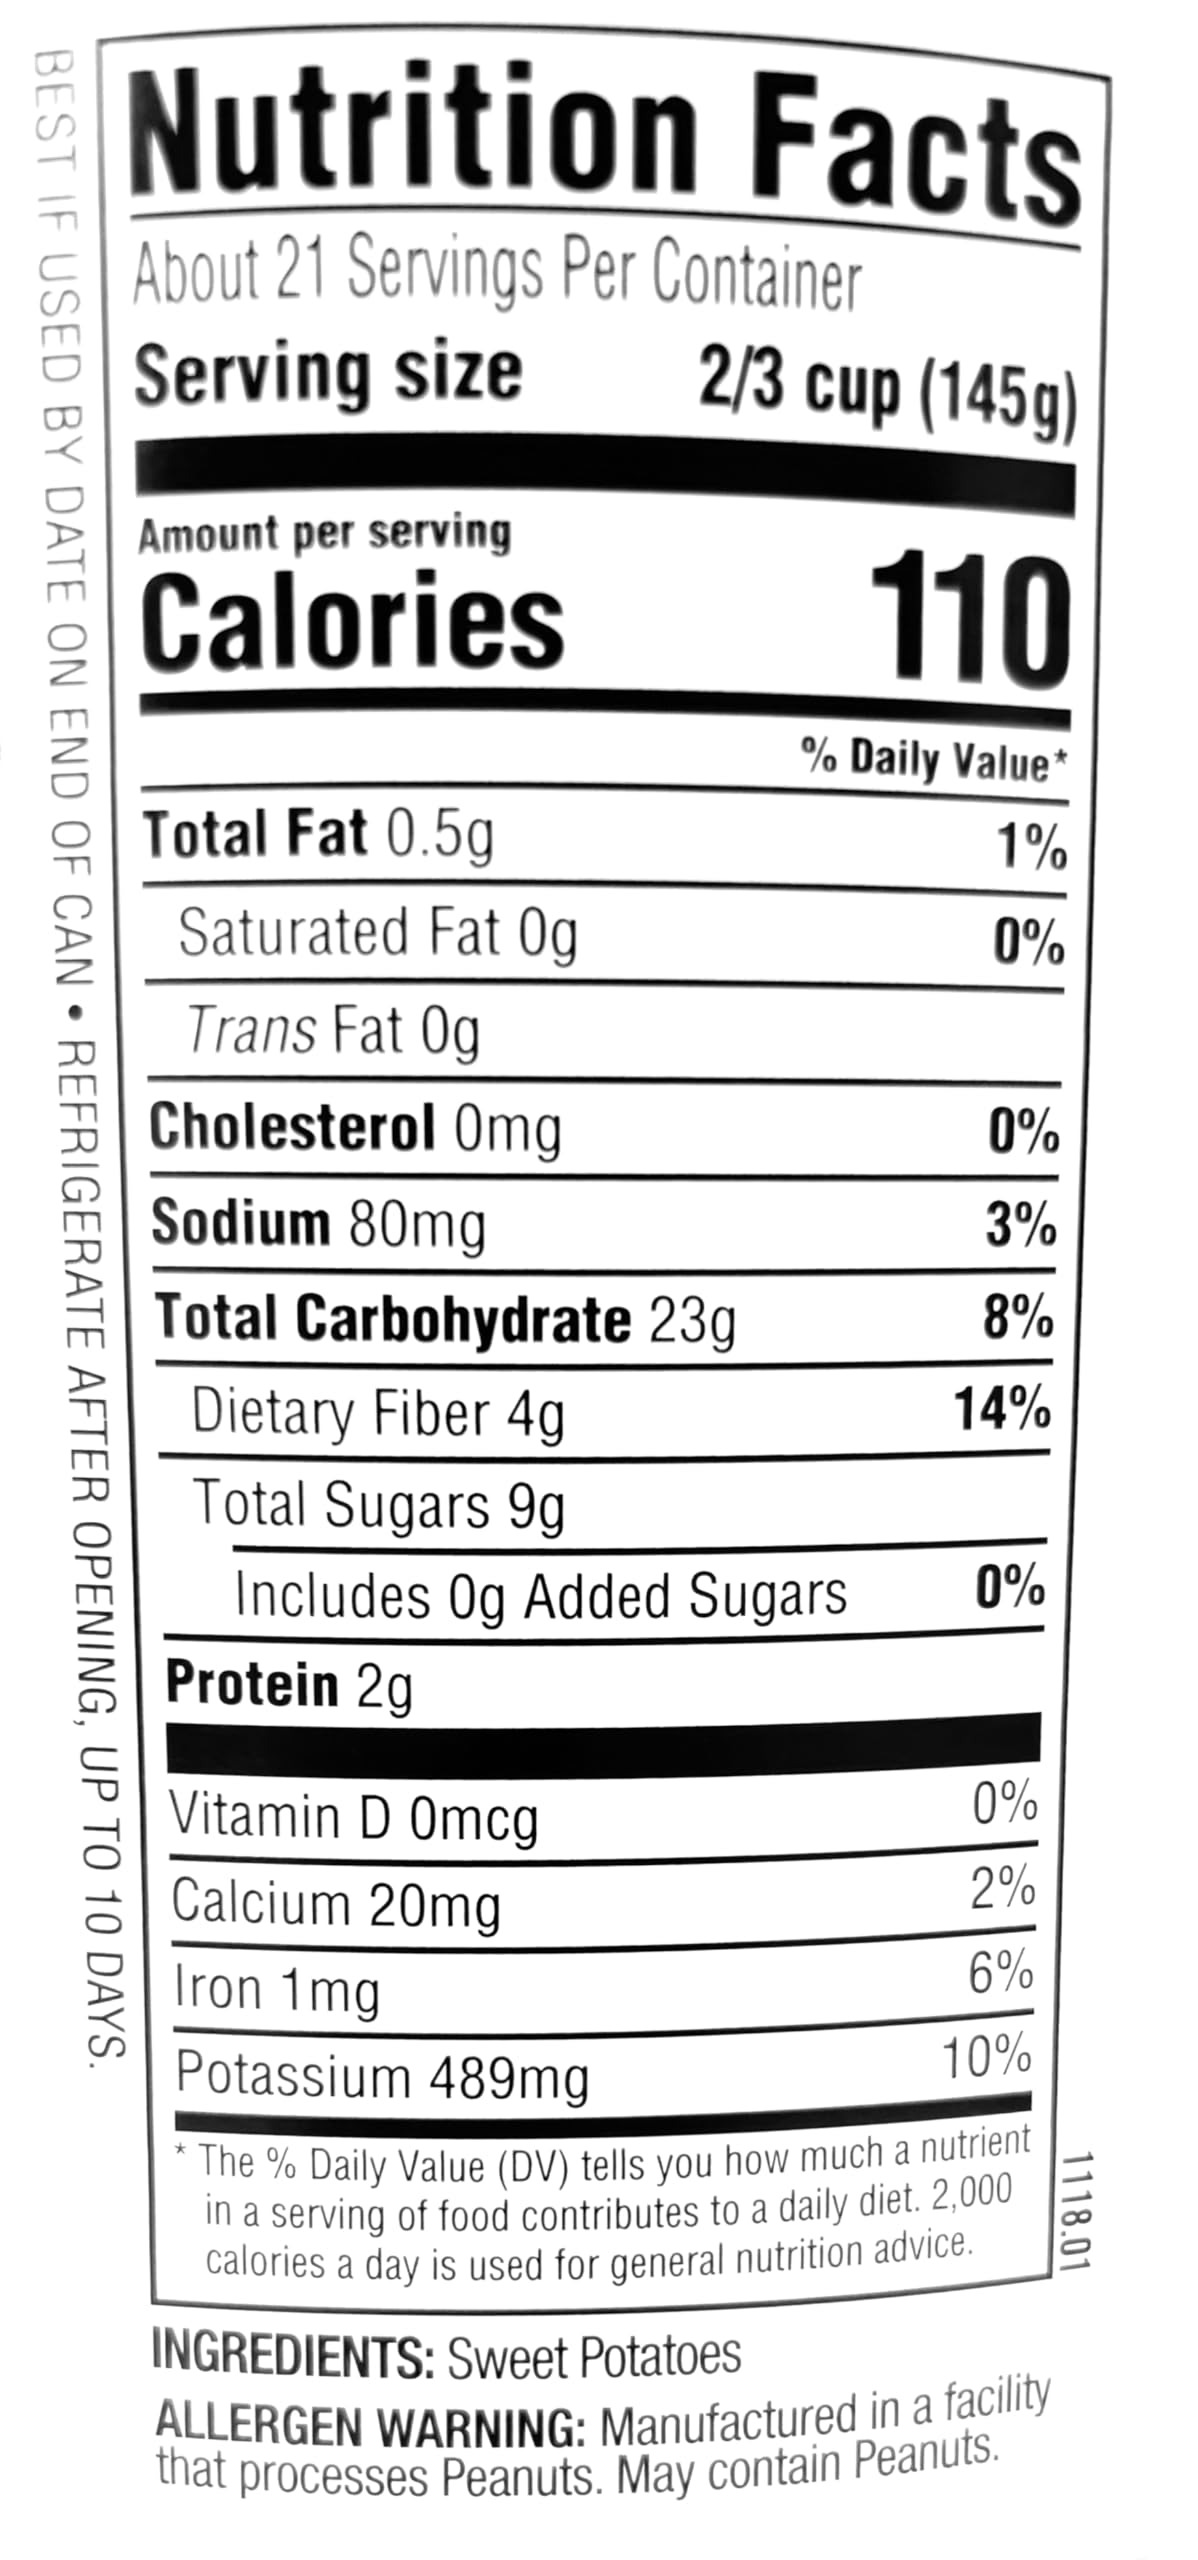
Item Name: Real Southern Style Yams | No Preservatives | Gluten Free | Non-GMO | (111 oz., Mashed Sweet Potatoes)
Bullet Point 1: (1) Canned Yams / Sweet Potatoes
Bullet Point 2: Quick meal preparation
Bullet Point 3: No Preservatives | Gluten Free | Non-GMO
Bullet Point 4: Great for casseroles and holiday meals
Product Description: Offer a taste fresh from the farmer's market with the convenience of canned sweet potatoes. Their unmistakable, hearty flavor is perfect for side dishes, soups, casseroles and pies. Serve these mashed sweet potatoes as a holiday casserole or use them to add additional flavor to pumpkin or squash soup. Try incorporating them in a sweet and spicy southern-style side dish to delight your guests!
Value: 112.0
Unit: Ounce

Price: 15.16